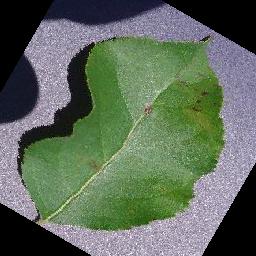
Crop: apple
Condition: scab